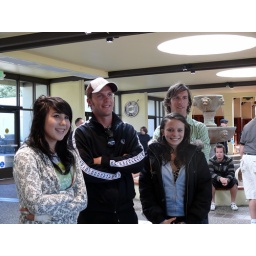
This one includes the boy sitting down in the background - he had the coolest shoes!